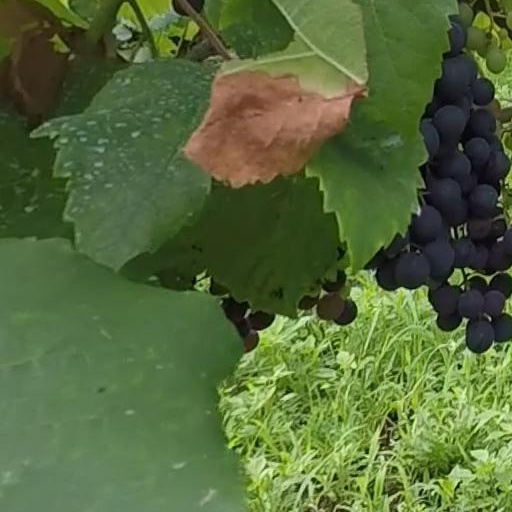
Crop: grape